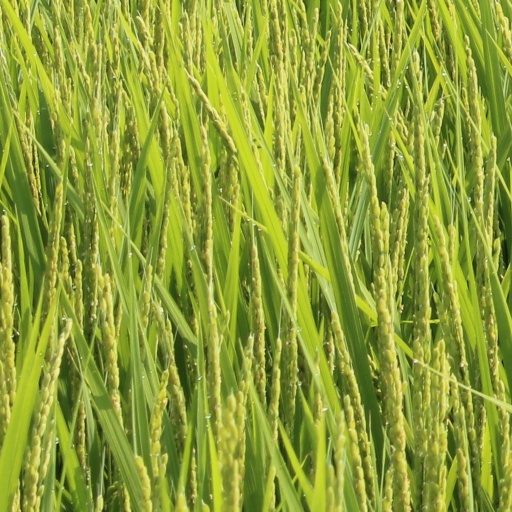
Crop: rice